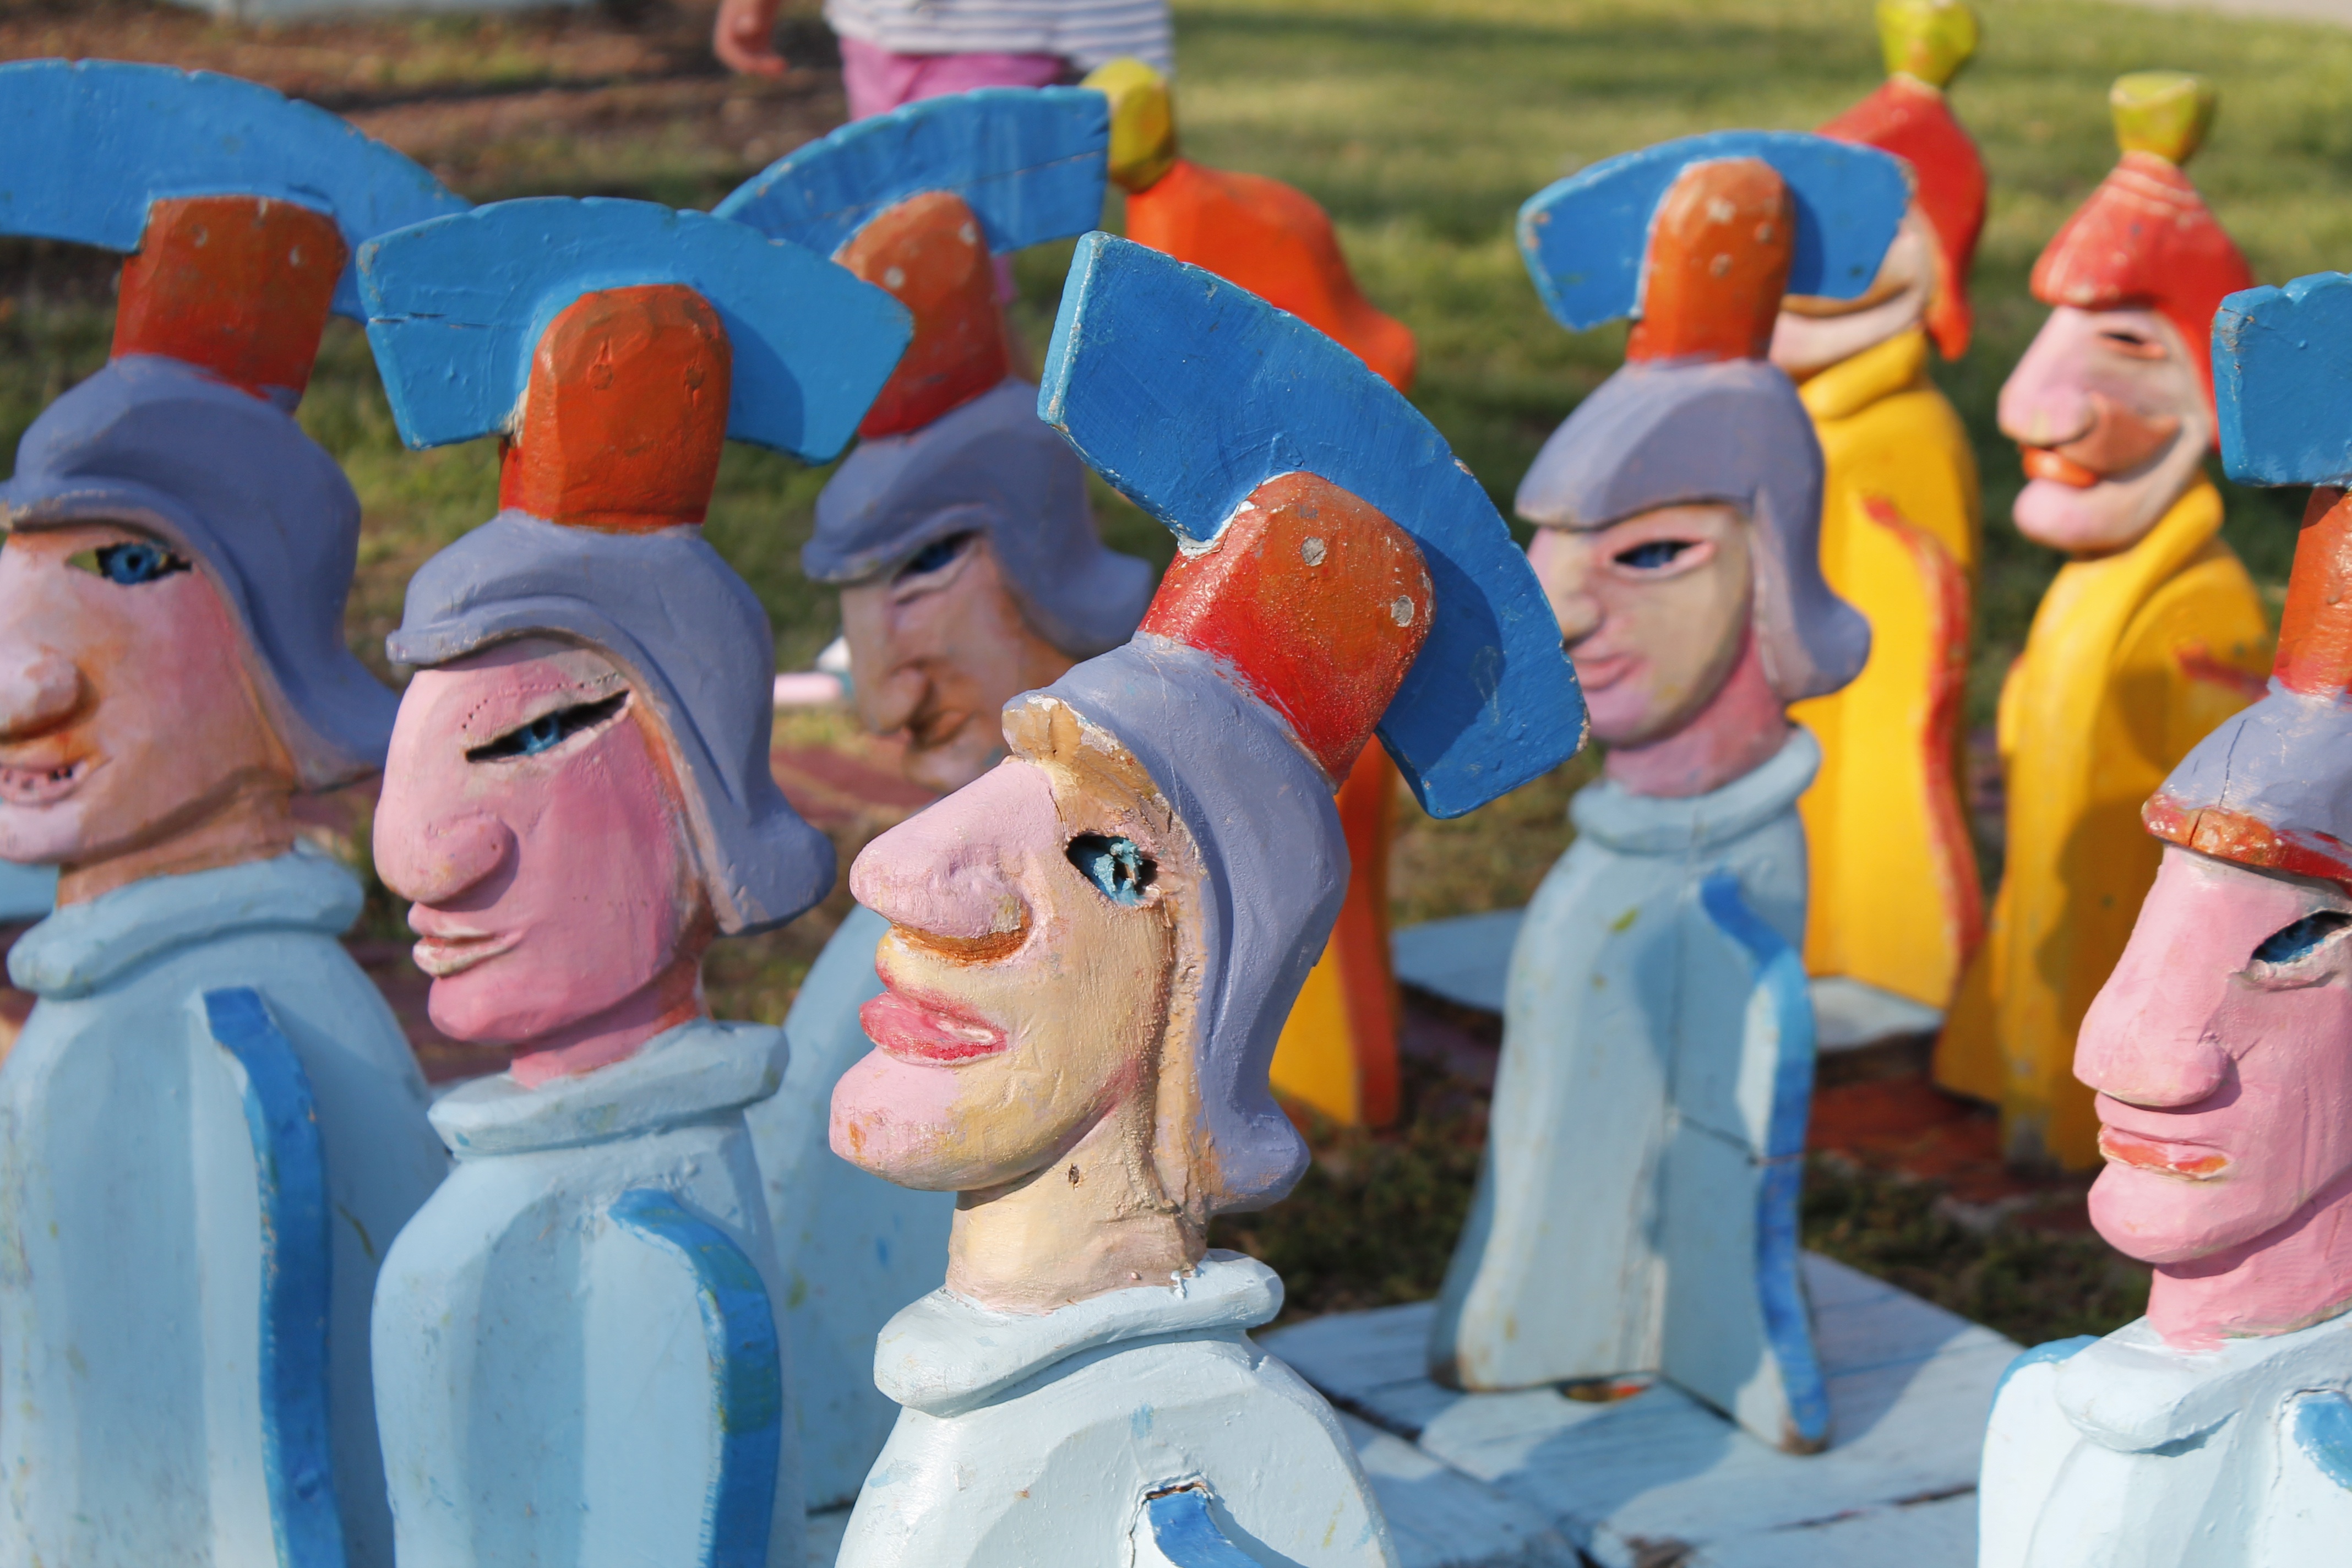
statue, orange, soldier, army, amusement park, color, blue, toy, puppet, fun, resort, chess